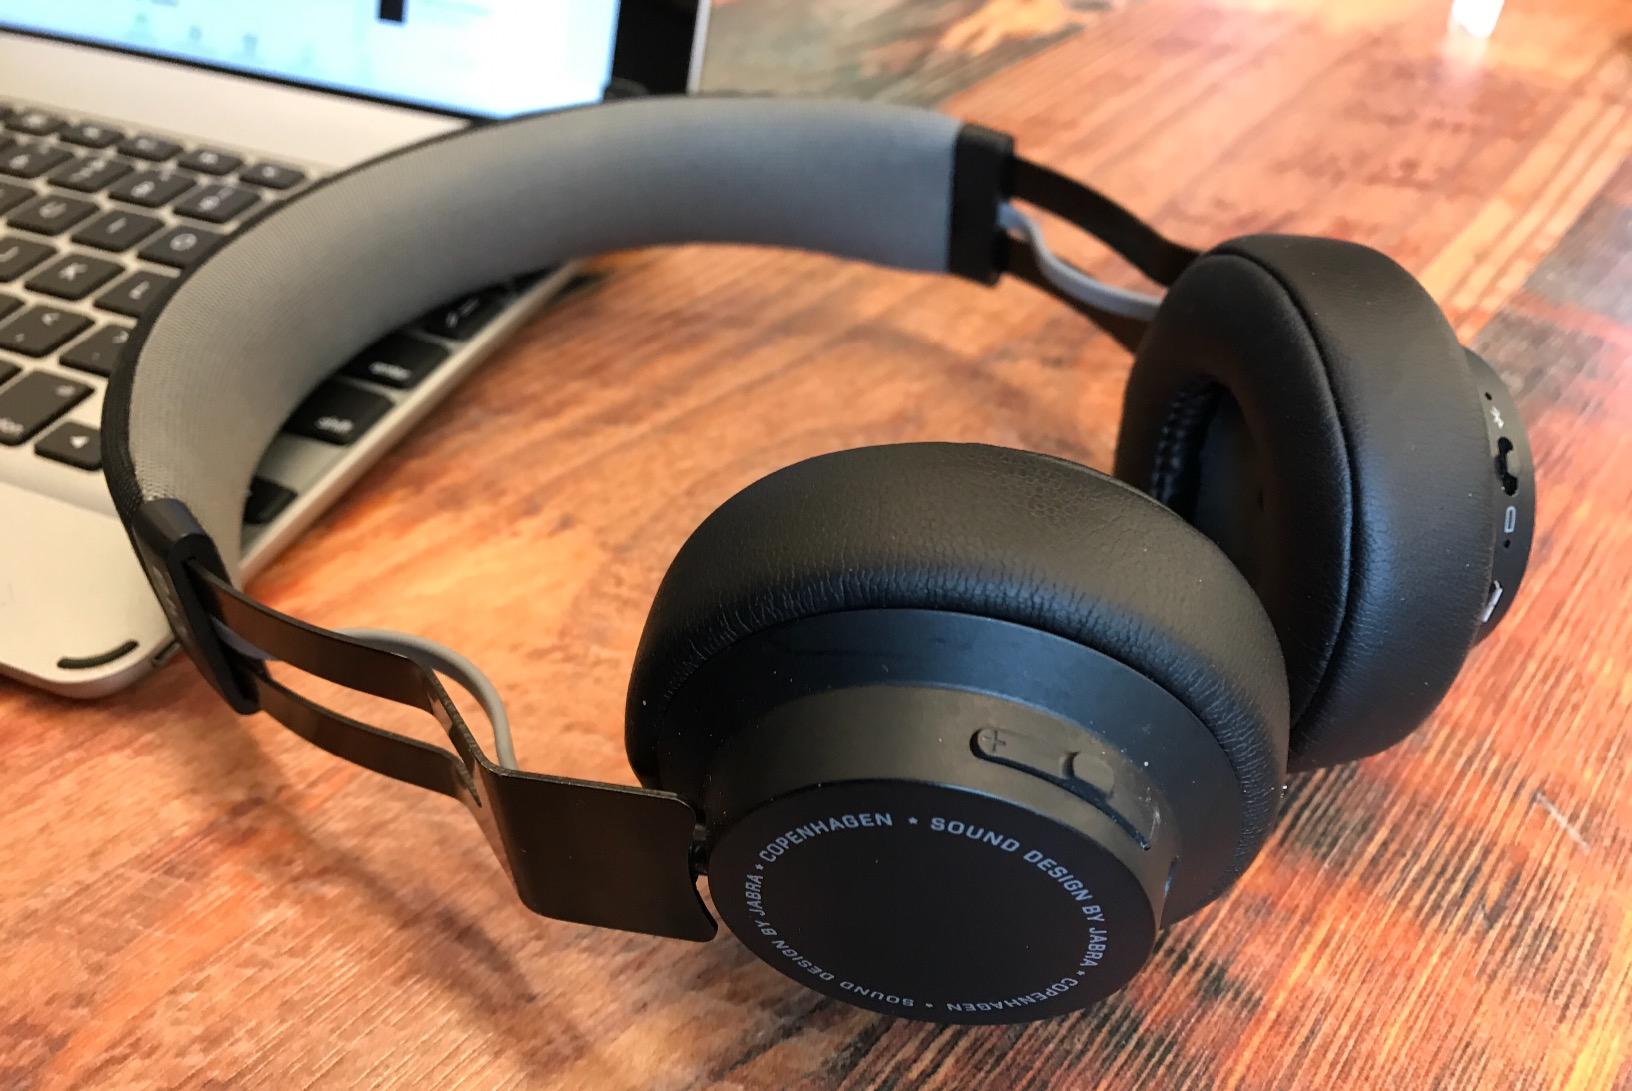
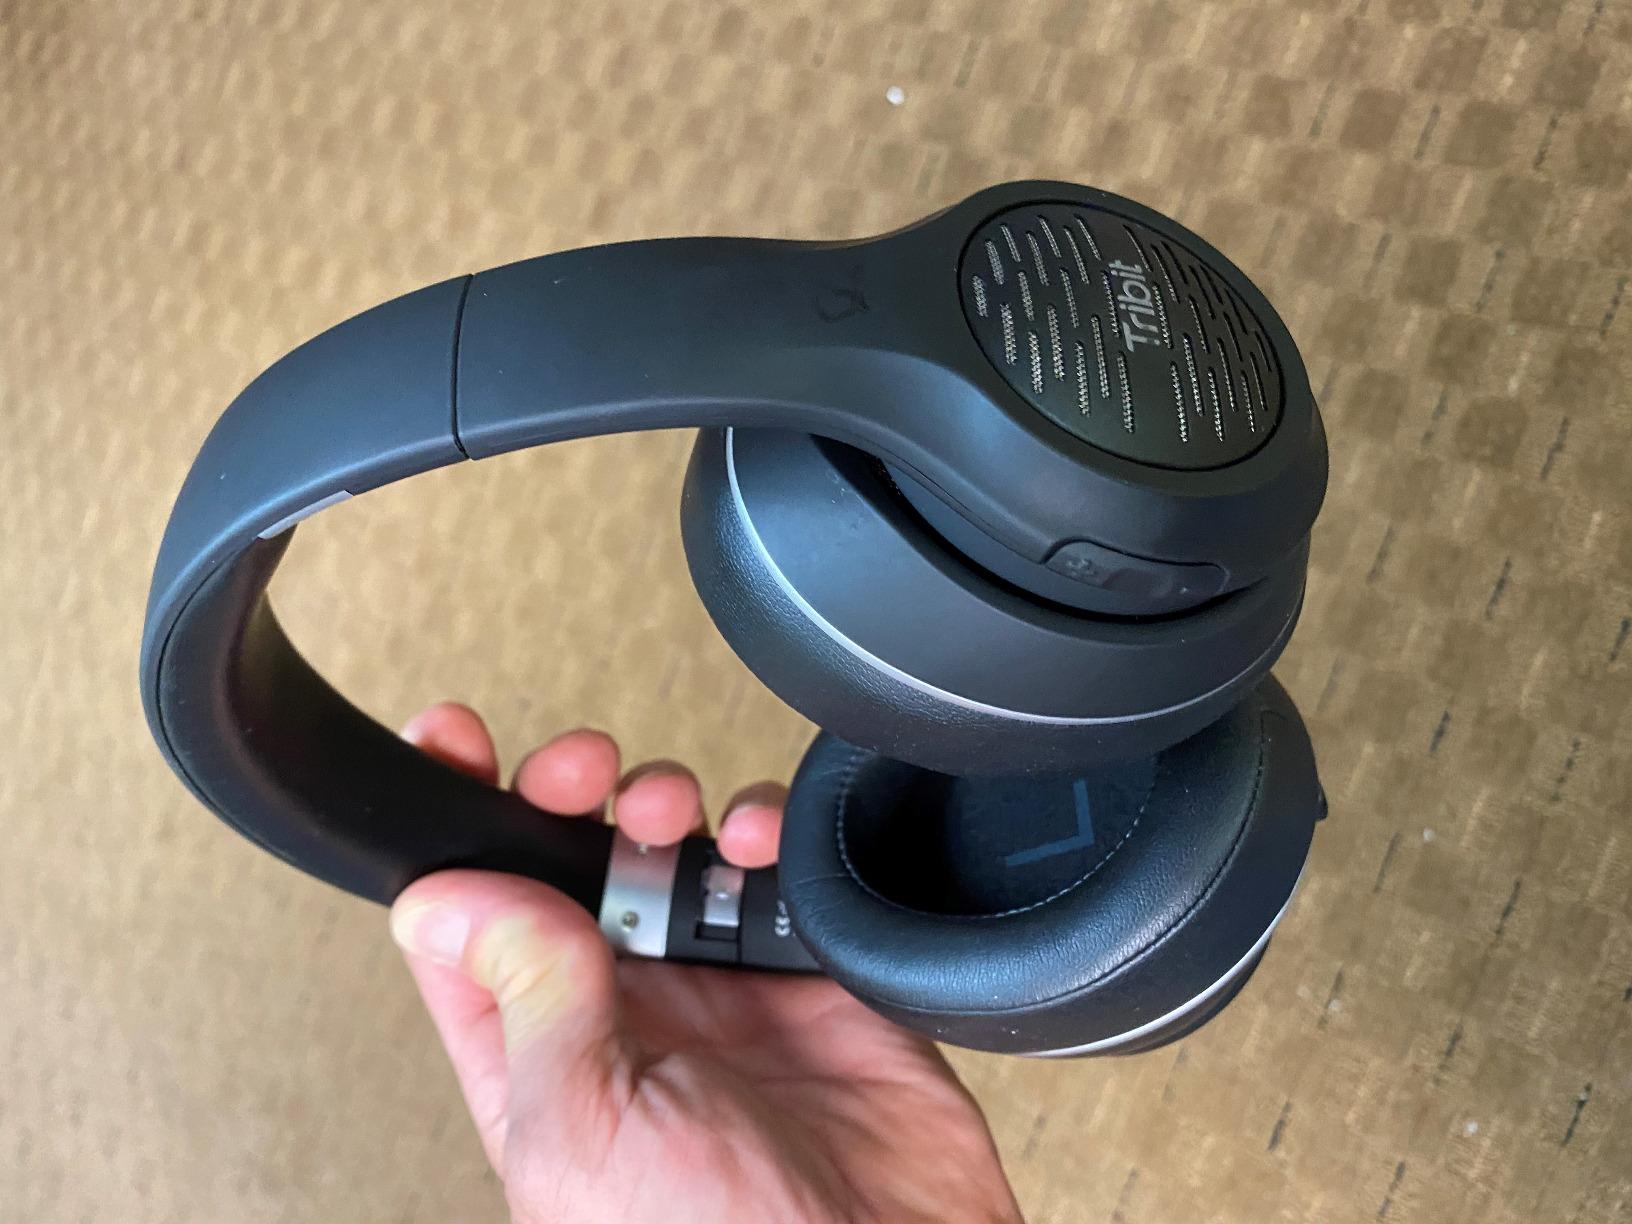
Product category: headphones
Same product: no